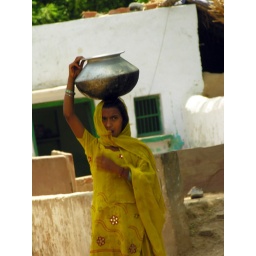
Woman carries metal pot on her head in street of rural village in Rajasthan in India.